Mazda Z engine

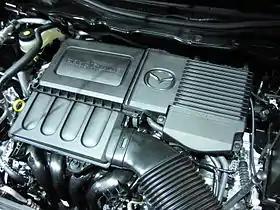
Mazda ZY-VE engine

The Mazda Z-series is a smaller gasoline inline-four engine ranging in displacements from 1.3 L to 1.6 L. They are the evolution of the cast-iron block B-engine.